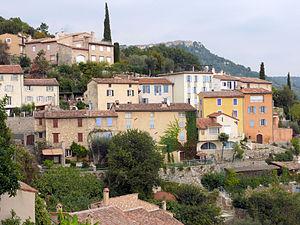
Spéracèdes - Vue du village vers Cabris
Spéracèdes est une commune française située dans le département des Alpes-Maritimes en région Provence-Alpes-Côte d'Azur. Ses habitants sont appelés les Spéracèdois.